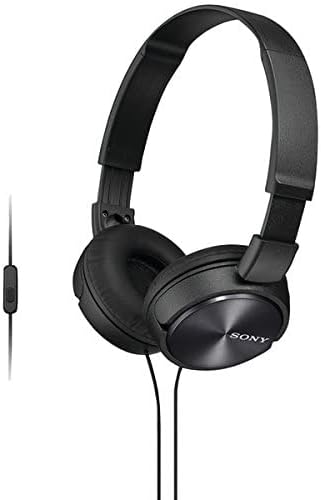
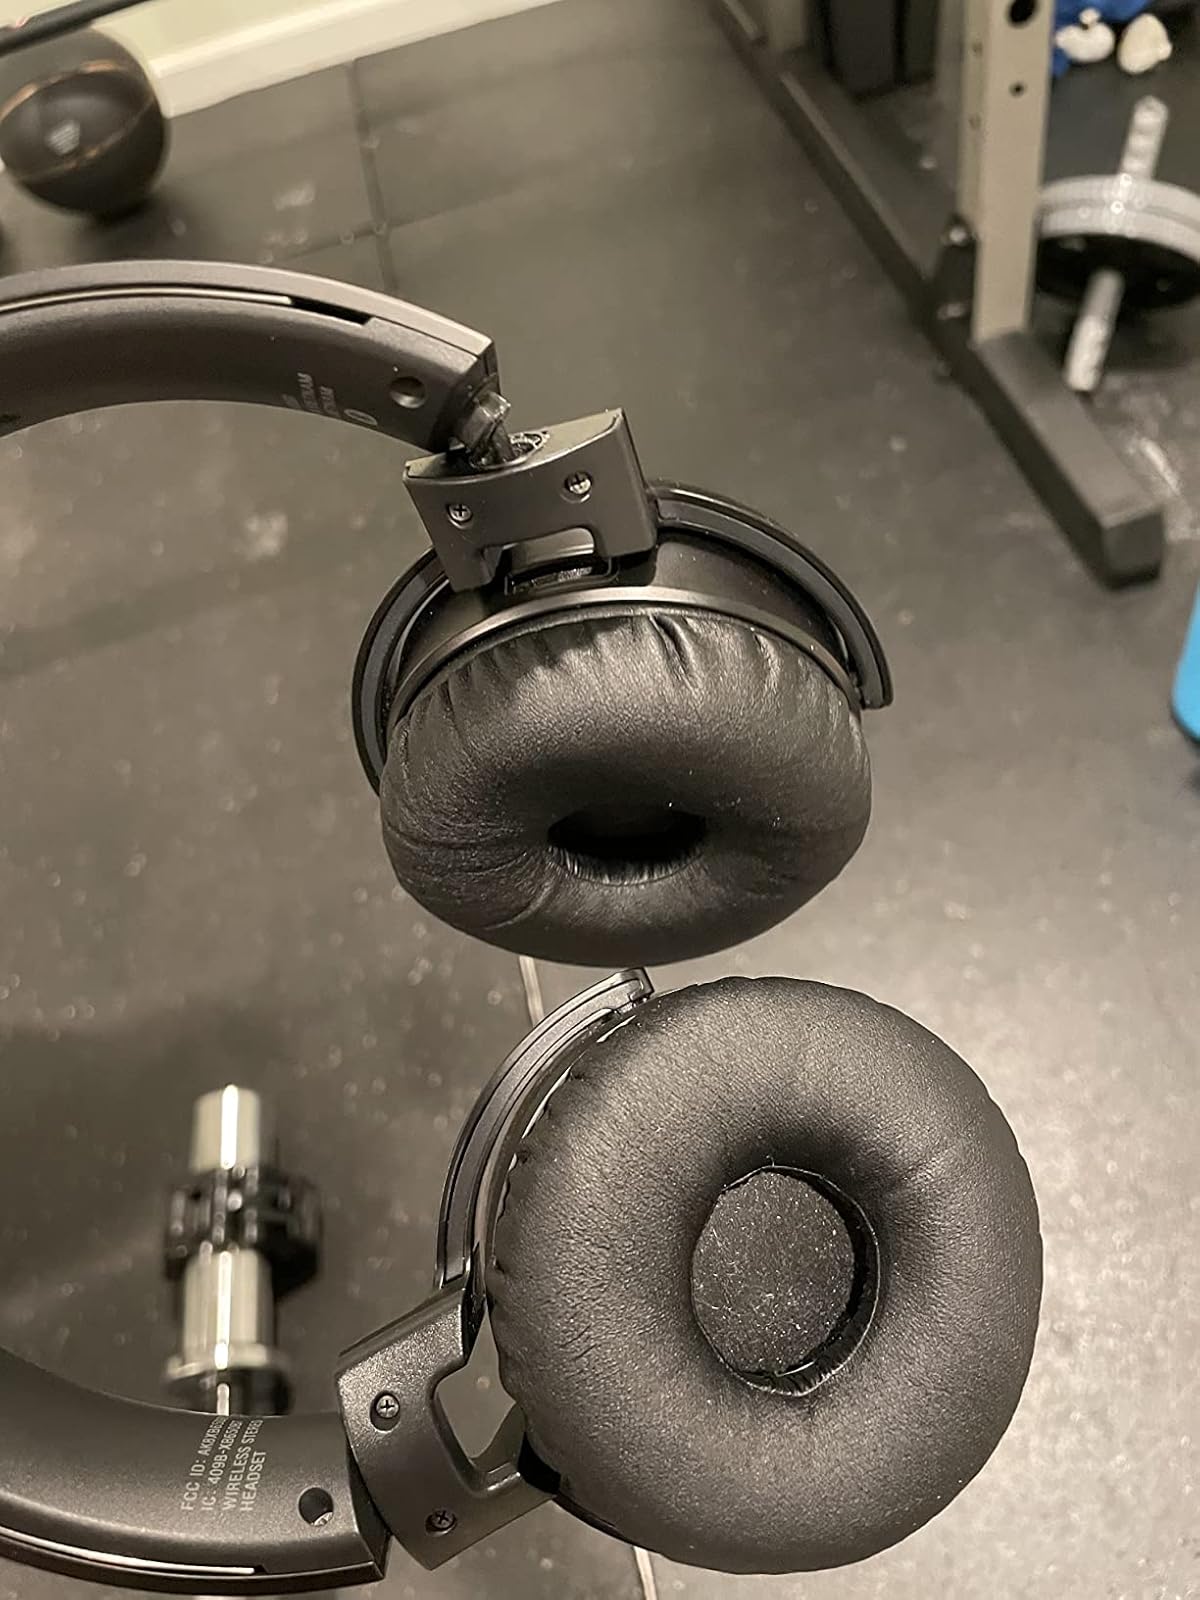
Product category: headphones
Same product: no